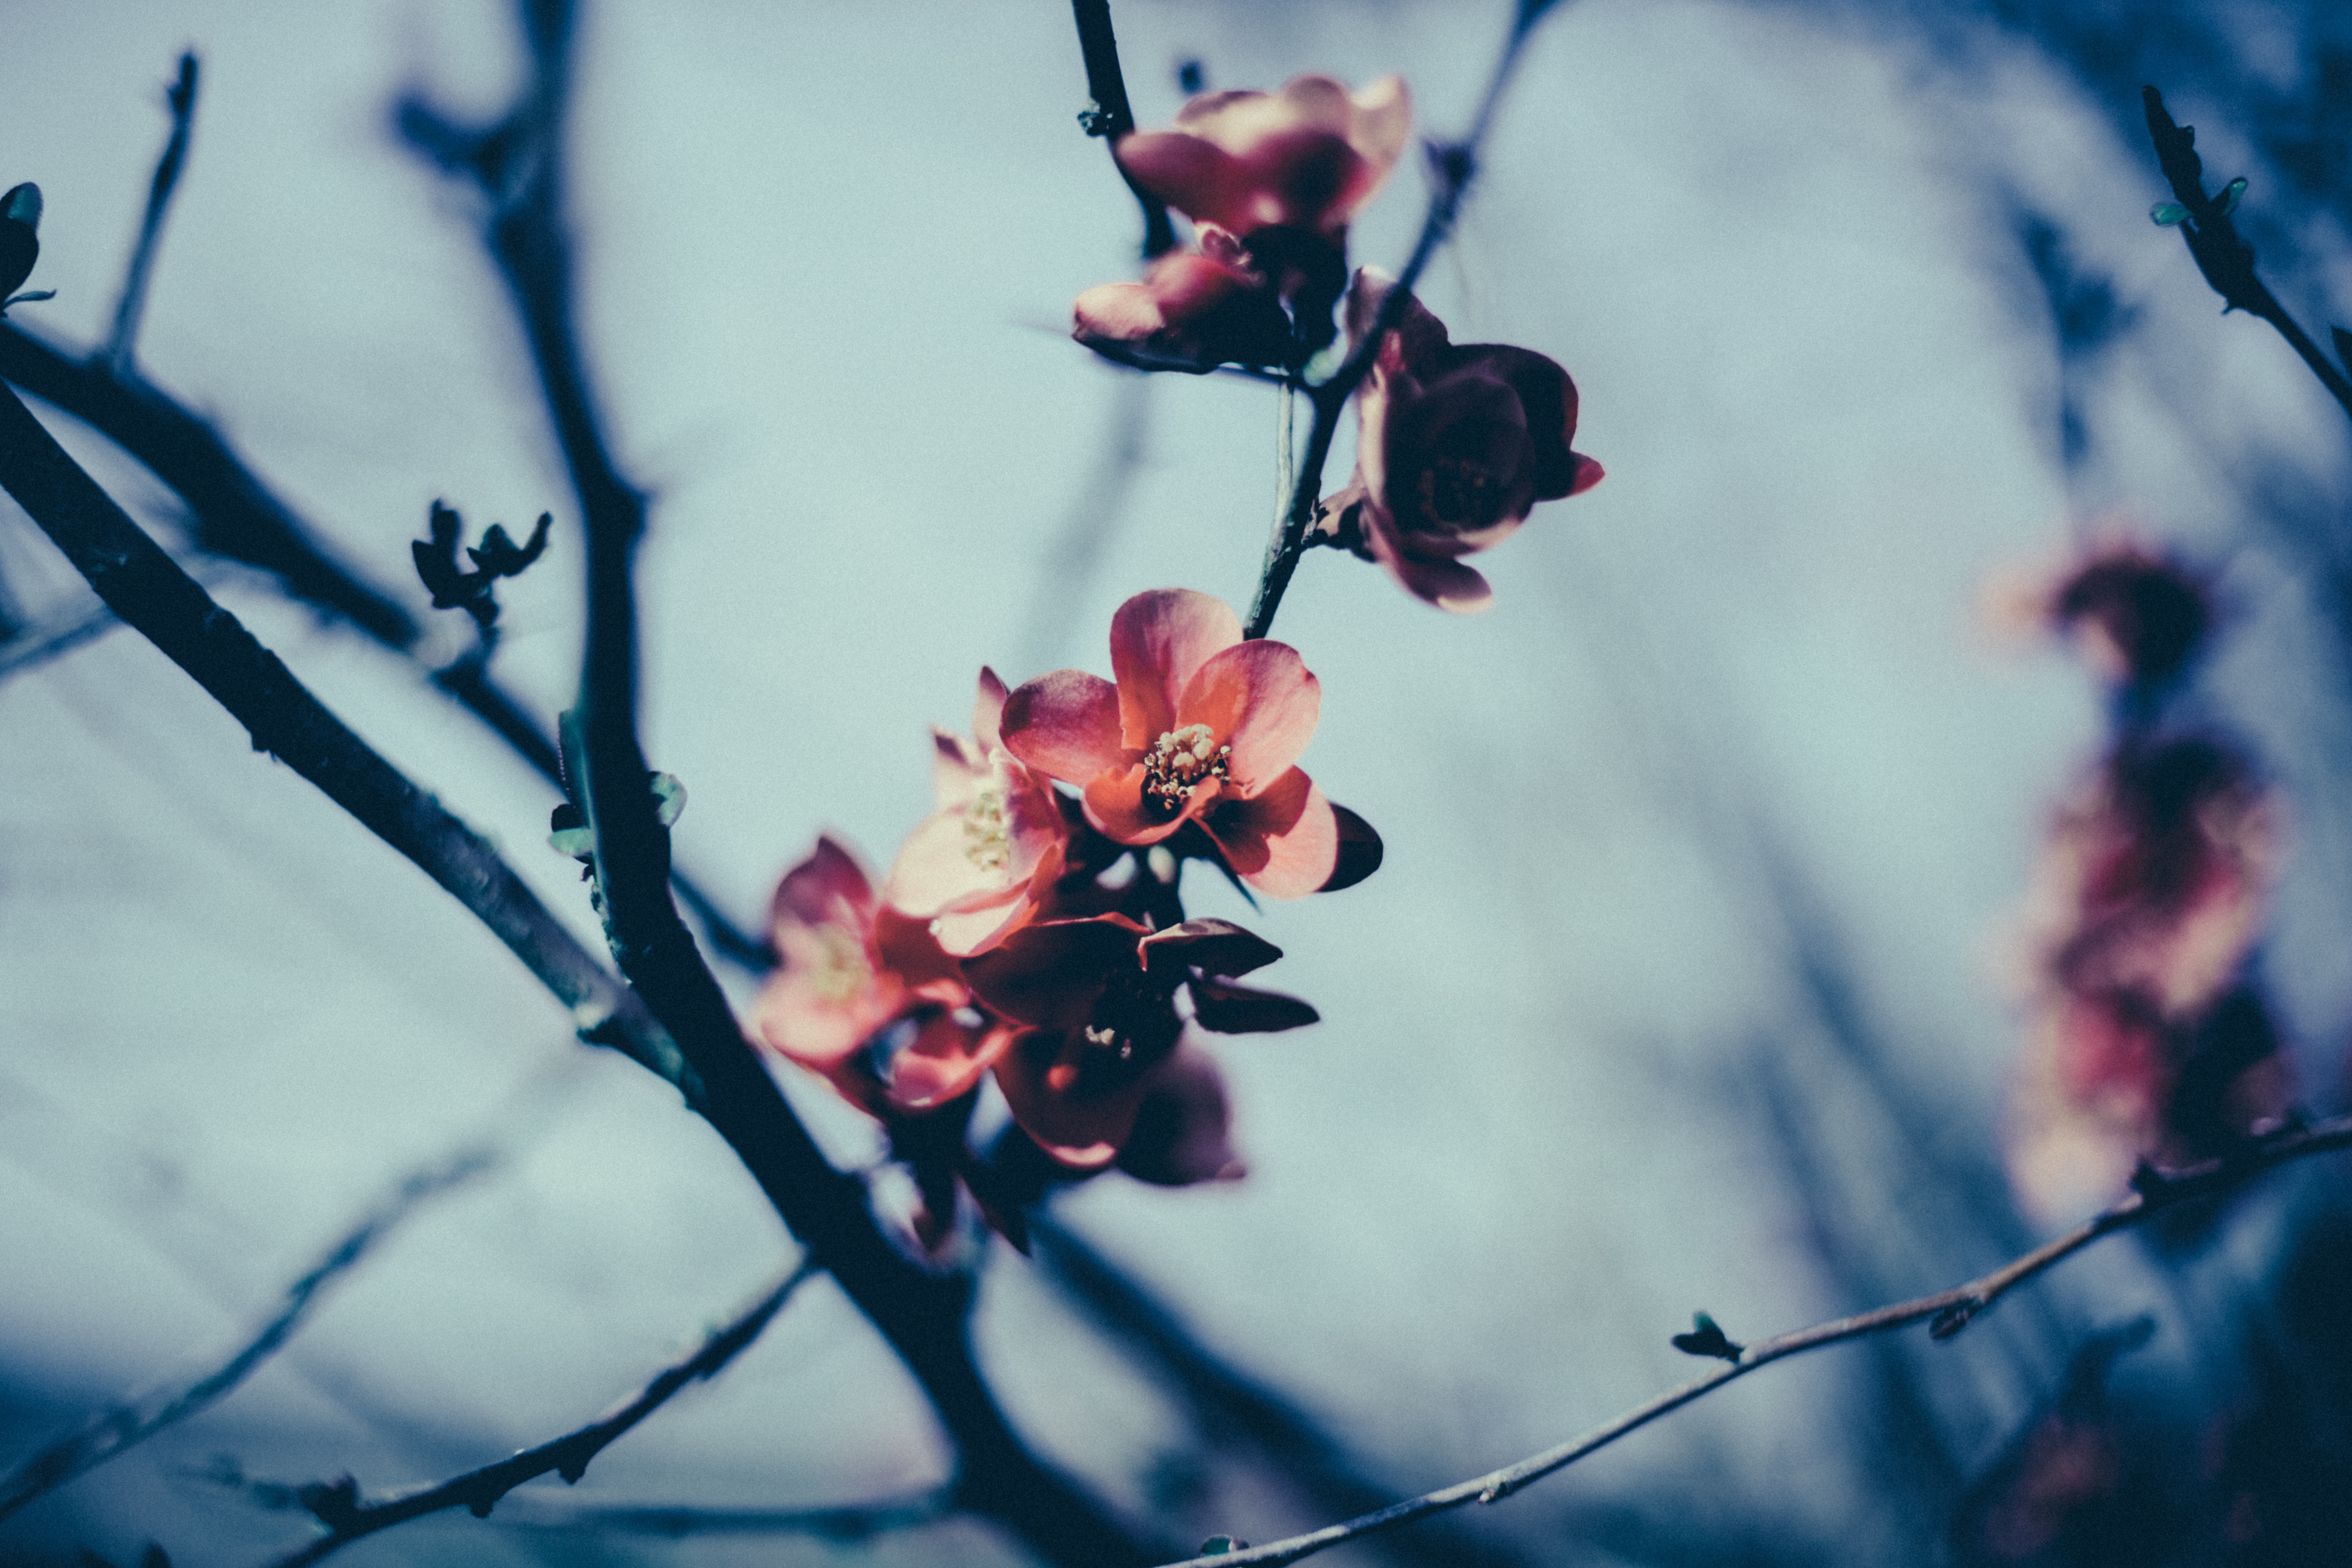
tree, nature, branch, blossom, winter, plant, photography, sunlight, leaf, flower, spring, color, blue, flora, season, cherry blossom, macro photography